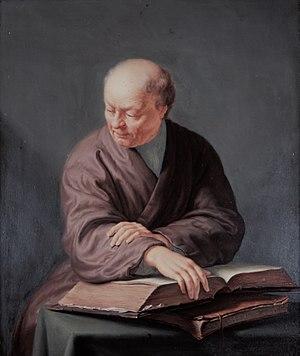
Willem van Mieris est un peintre hollandais né à Leyde en 1662, décédé dans la même ville en 1747.